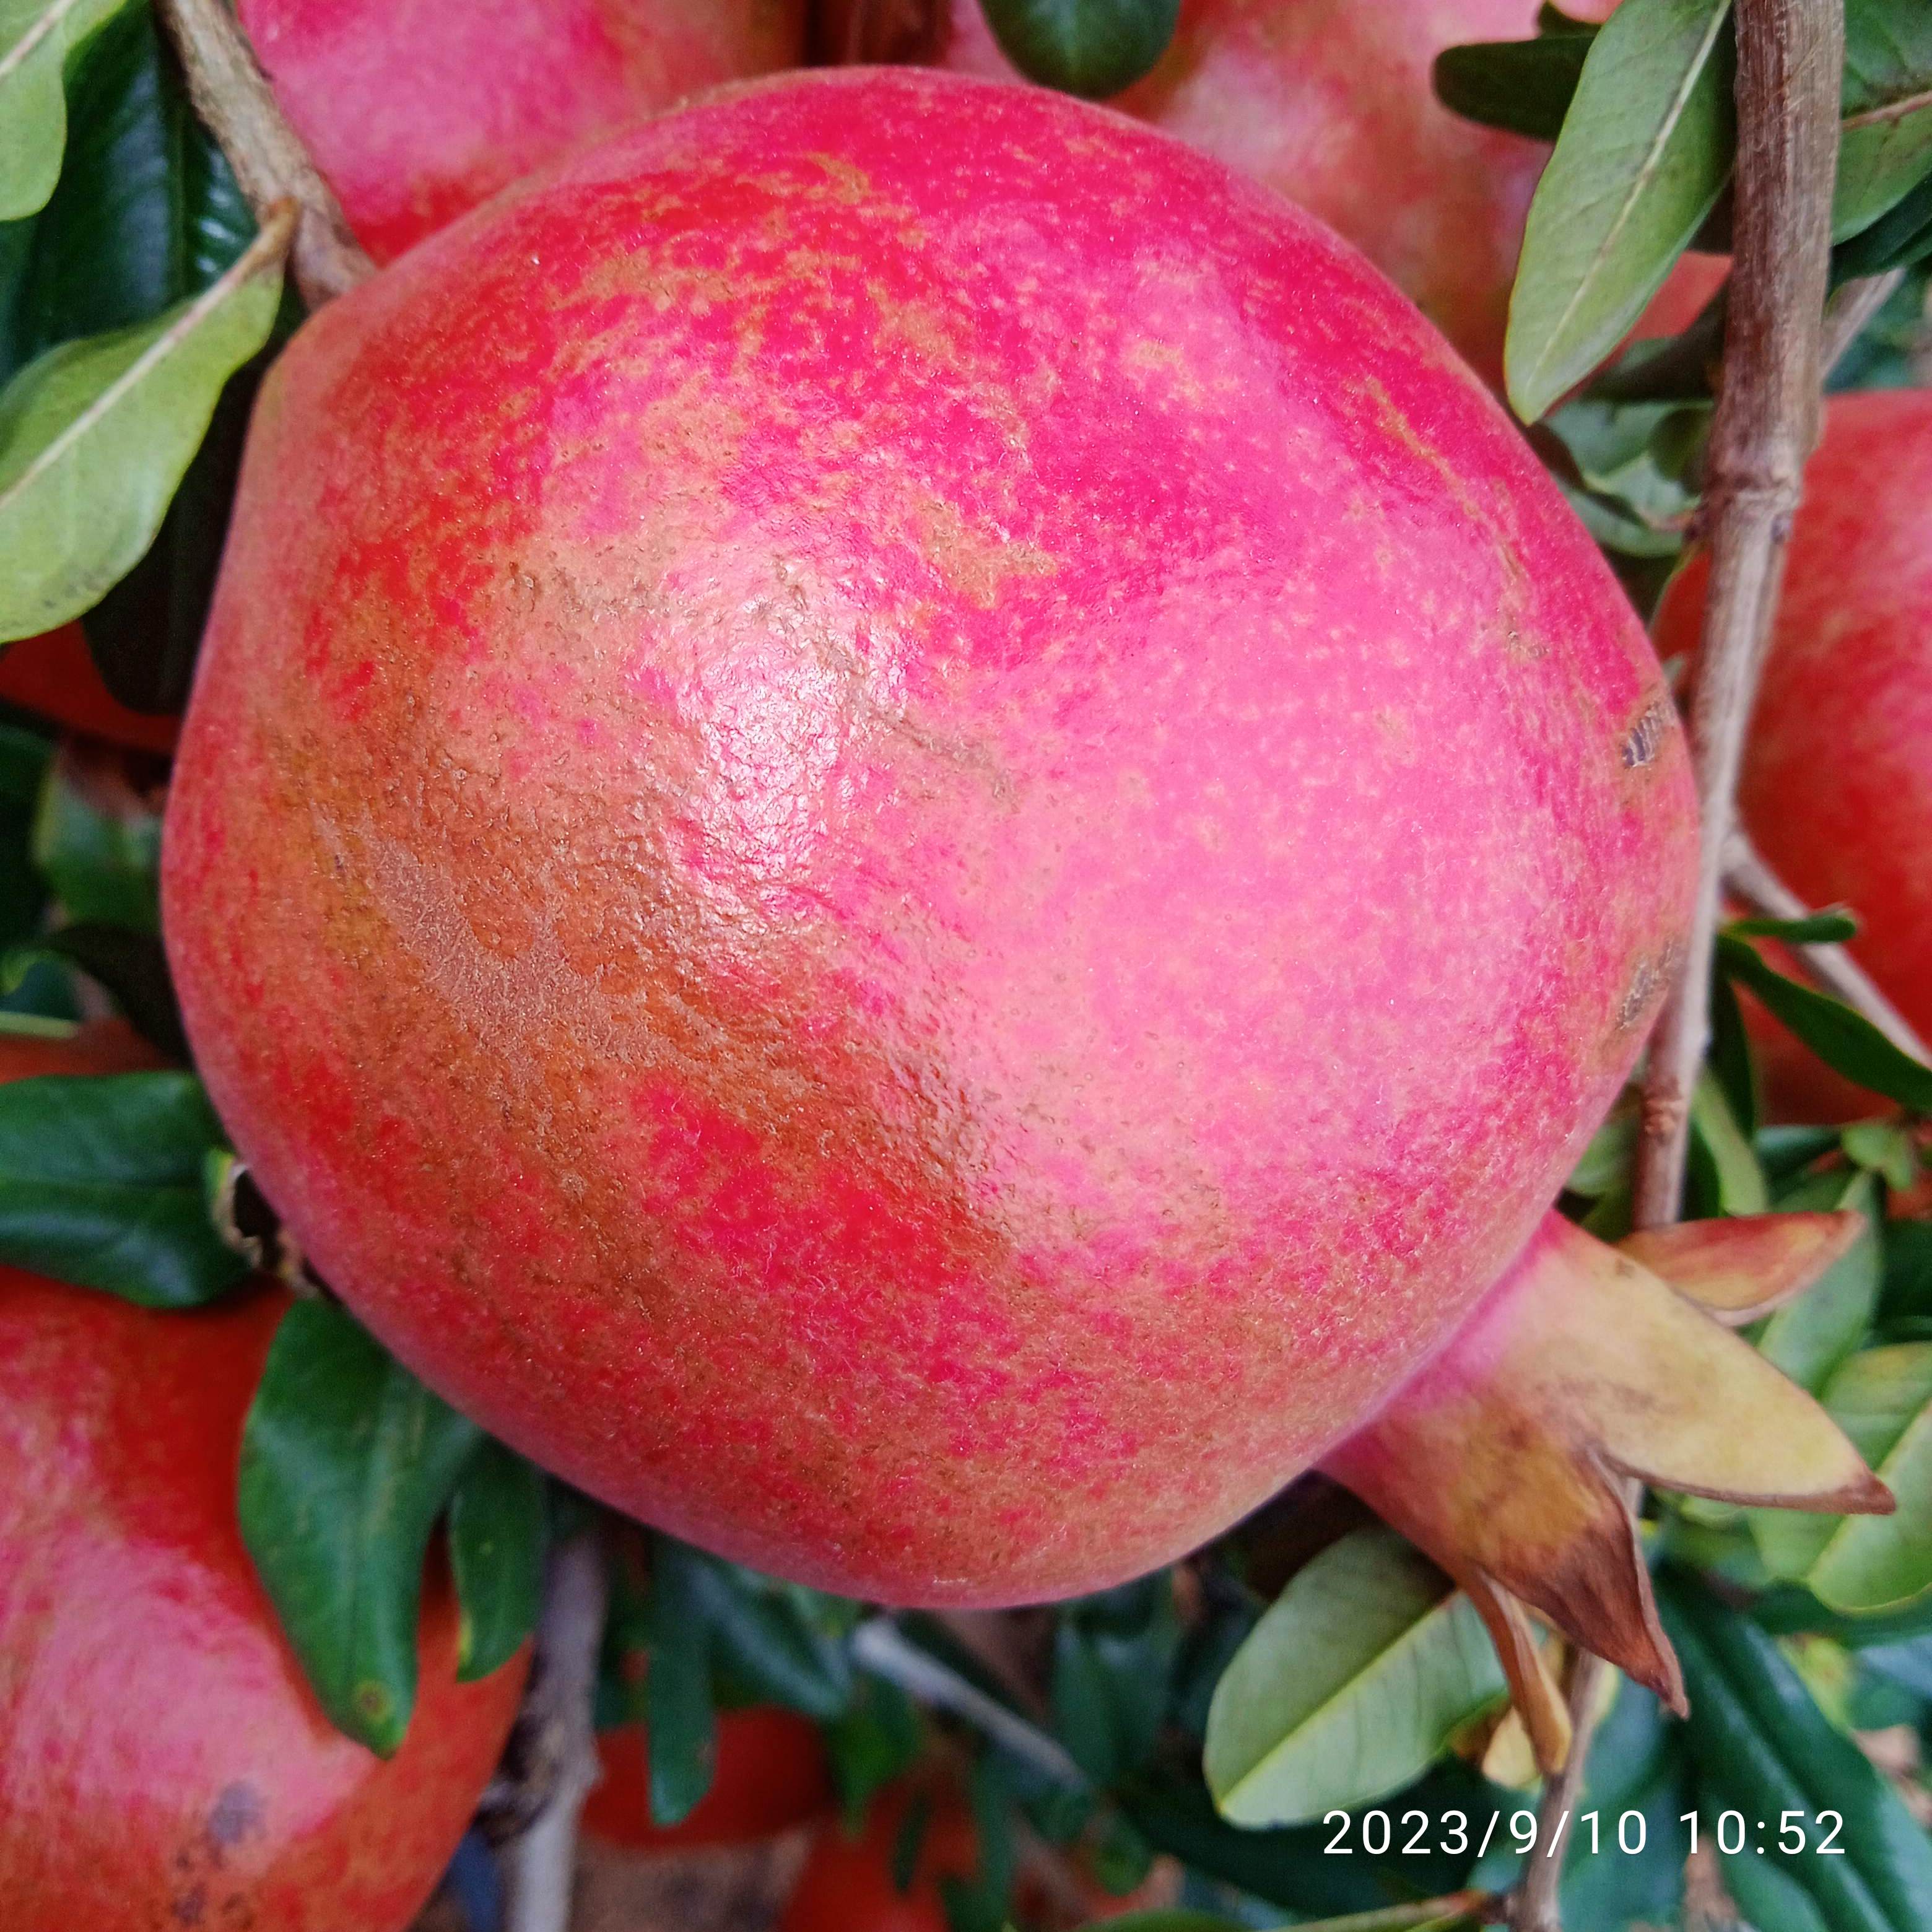
Label: Healthy